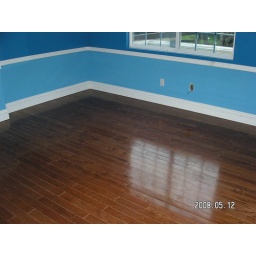
wood floor in a bedroom